Signals (Rush album)

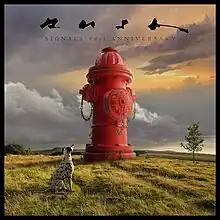
40th anniversary reissue

Signals is the ninth studio album by Canadian rock band Rush, released on September 9, 1982 by Anthem Records. After the release of their previous album, "Moving Pictures", the band started to prepare material for a follow-up during soundchecks on their 1981 concert tour and during the mixing of their subsequent live album "Exit...Stage Left". "Signals" demonstrates the group's continuing use of synthesizers, sequencers and other electronic instrumentation. It’s the final album produced by their longtime associate Terry Brown, who had worked with them since 1974.